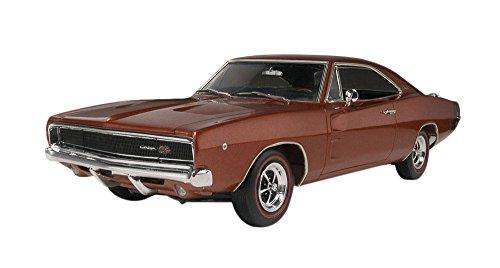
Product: Revell 1:25 '68 Dodge Charger 2 'n 1
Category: Toys & Games | Play Vehicles | Toy Vehicles
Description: Detailed interior and chassis to build either stock muscle car or vintage drag racer.
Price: $26.99